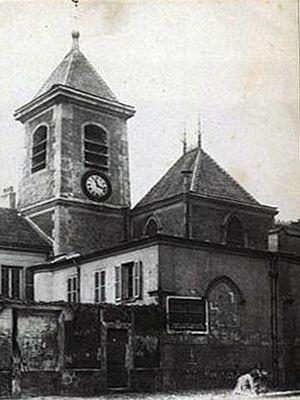
Drancy - L'ancienne église Saint-Germain-l'Auxerrois
L'église Sainte-Louise-de-Marillac, située rue Anatole-France à Drancy est une église de Seine-Saint-Denis affectée au culte catholique. Elle est dédiée à Louise de Marillac.